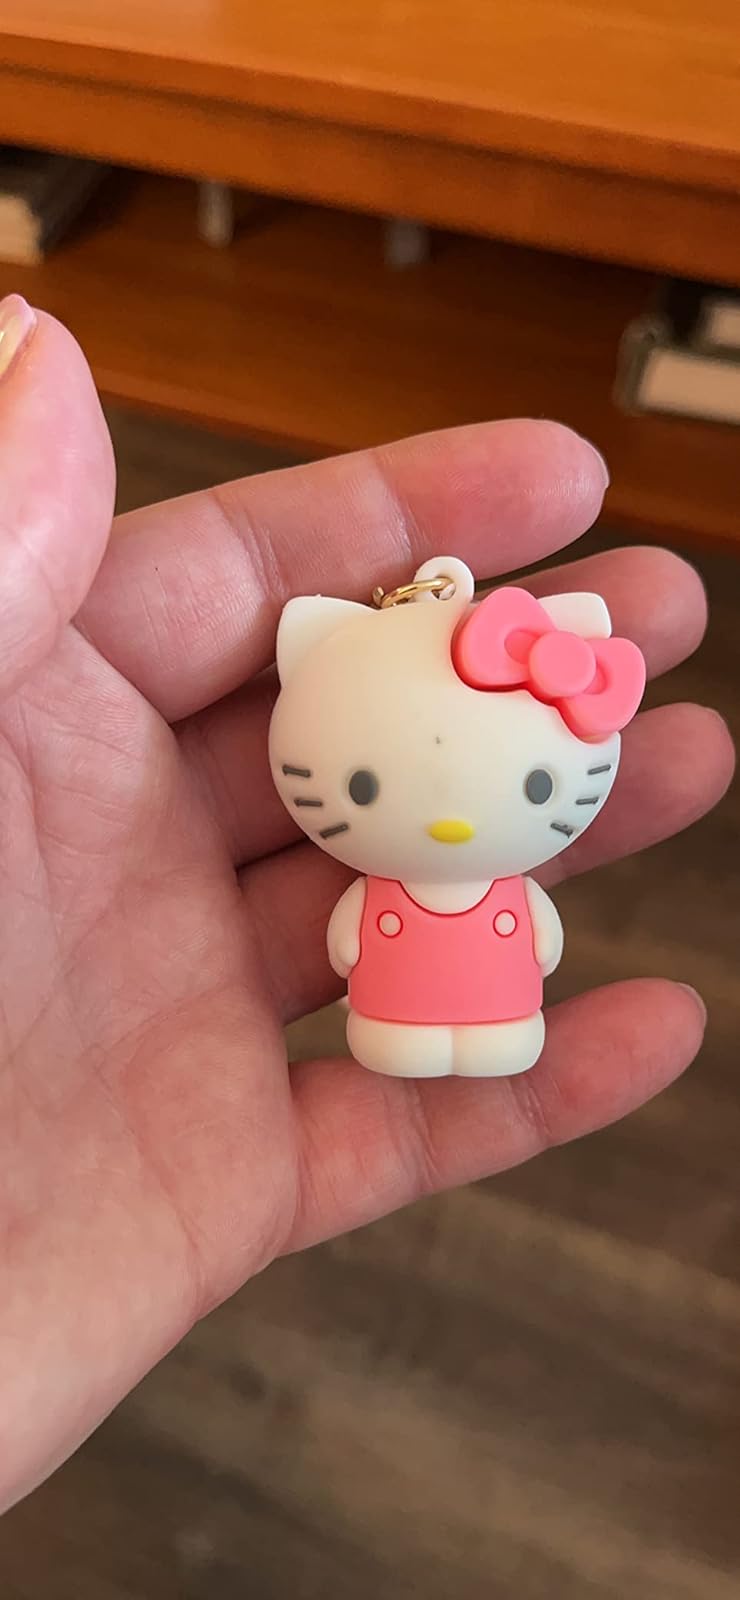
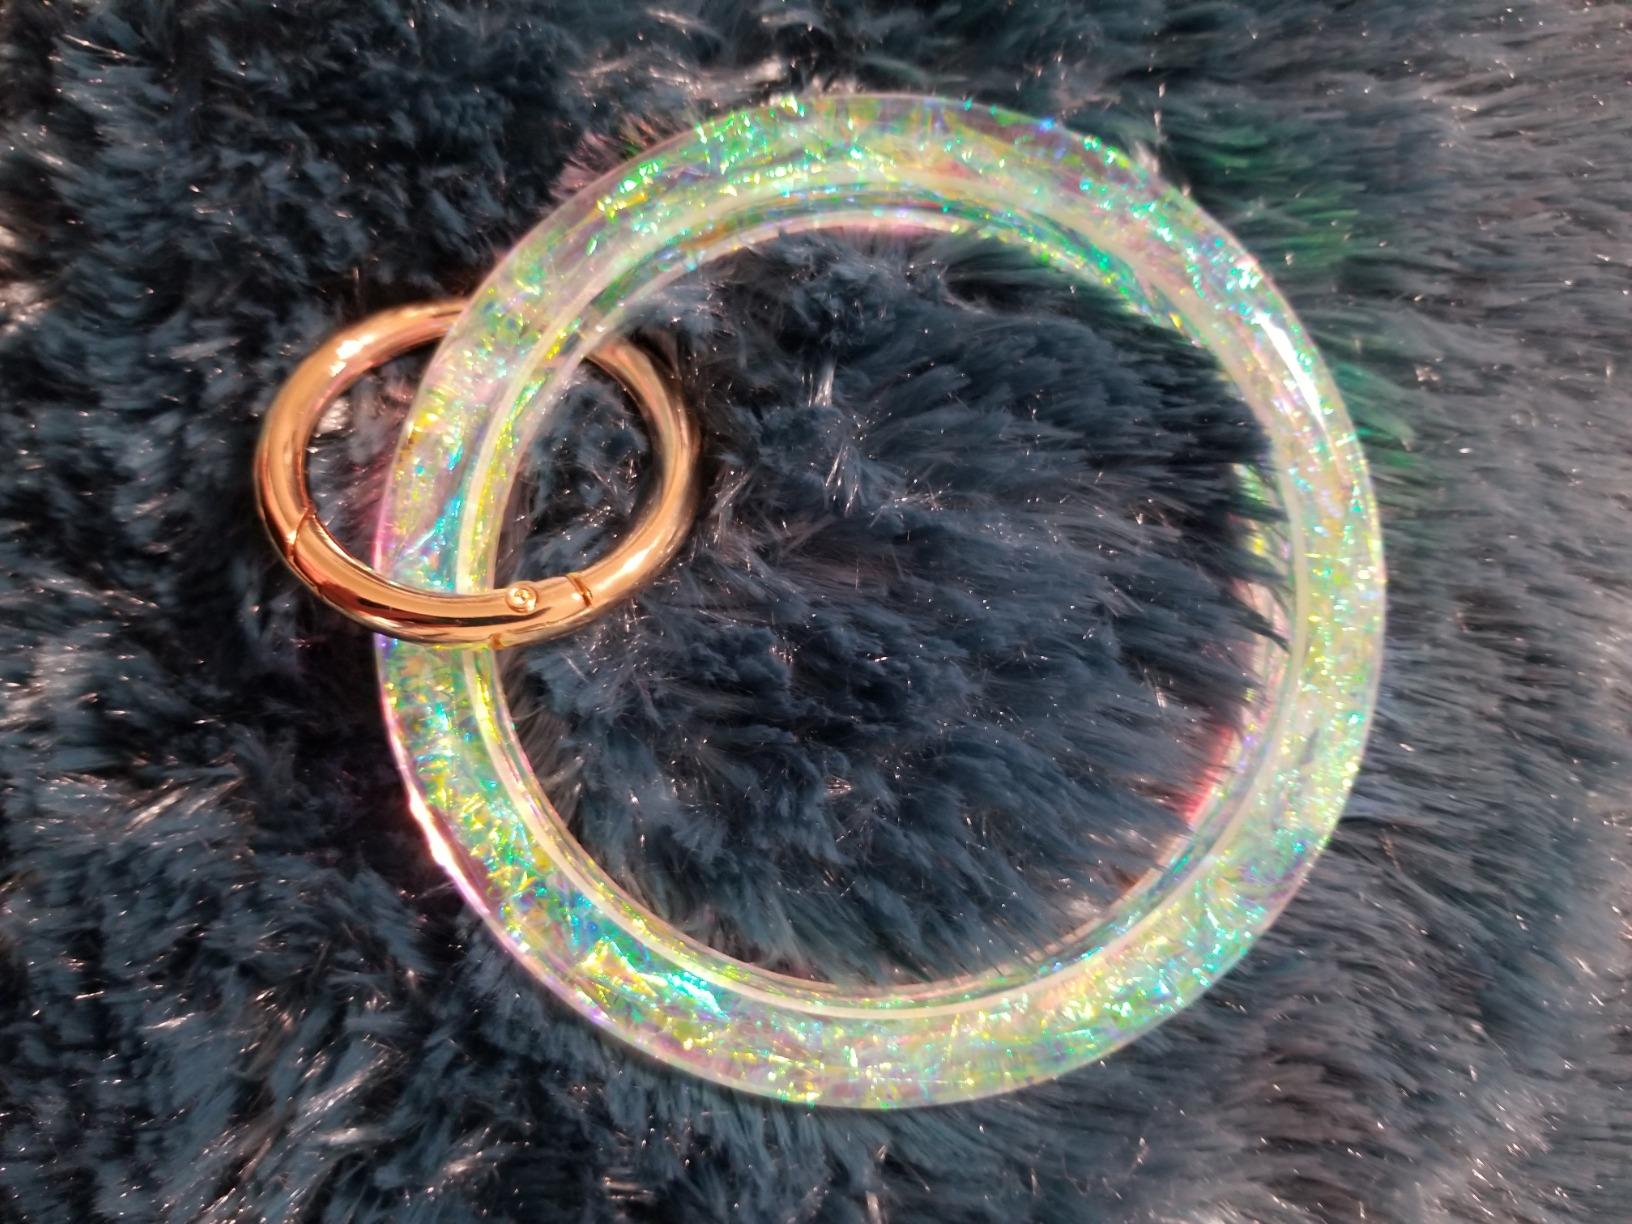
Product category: accessories_keychain
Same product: no